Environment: real
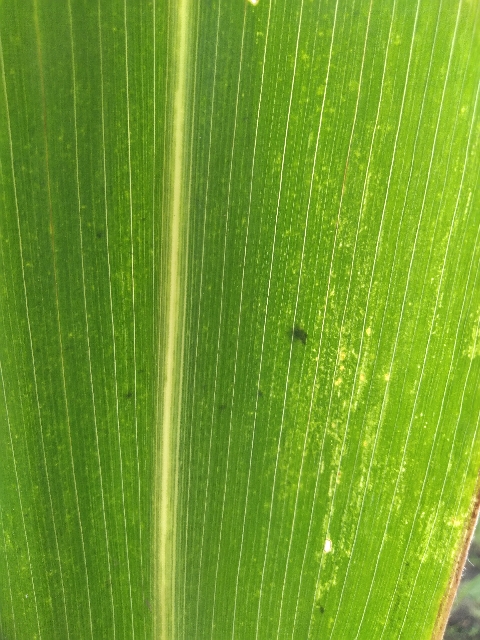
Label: lethal_necrosis